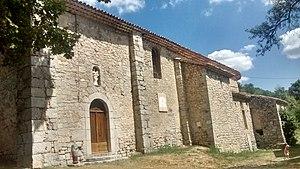
église Saint-Symphorien à Blieux